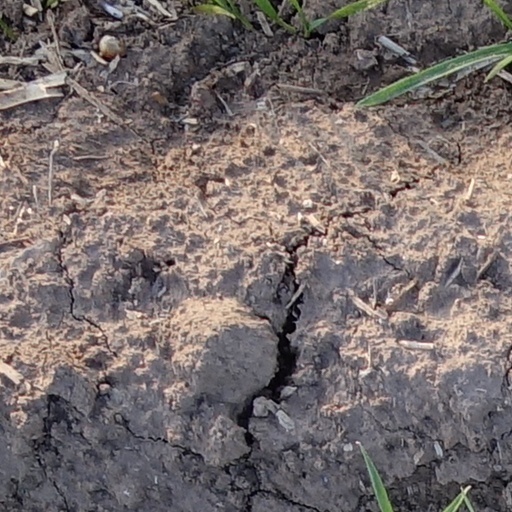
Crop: wheat